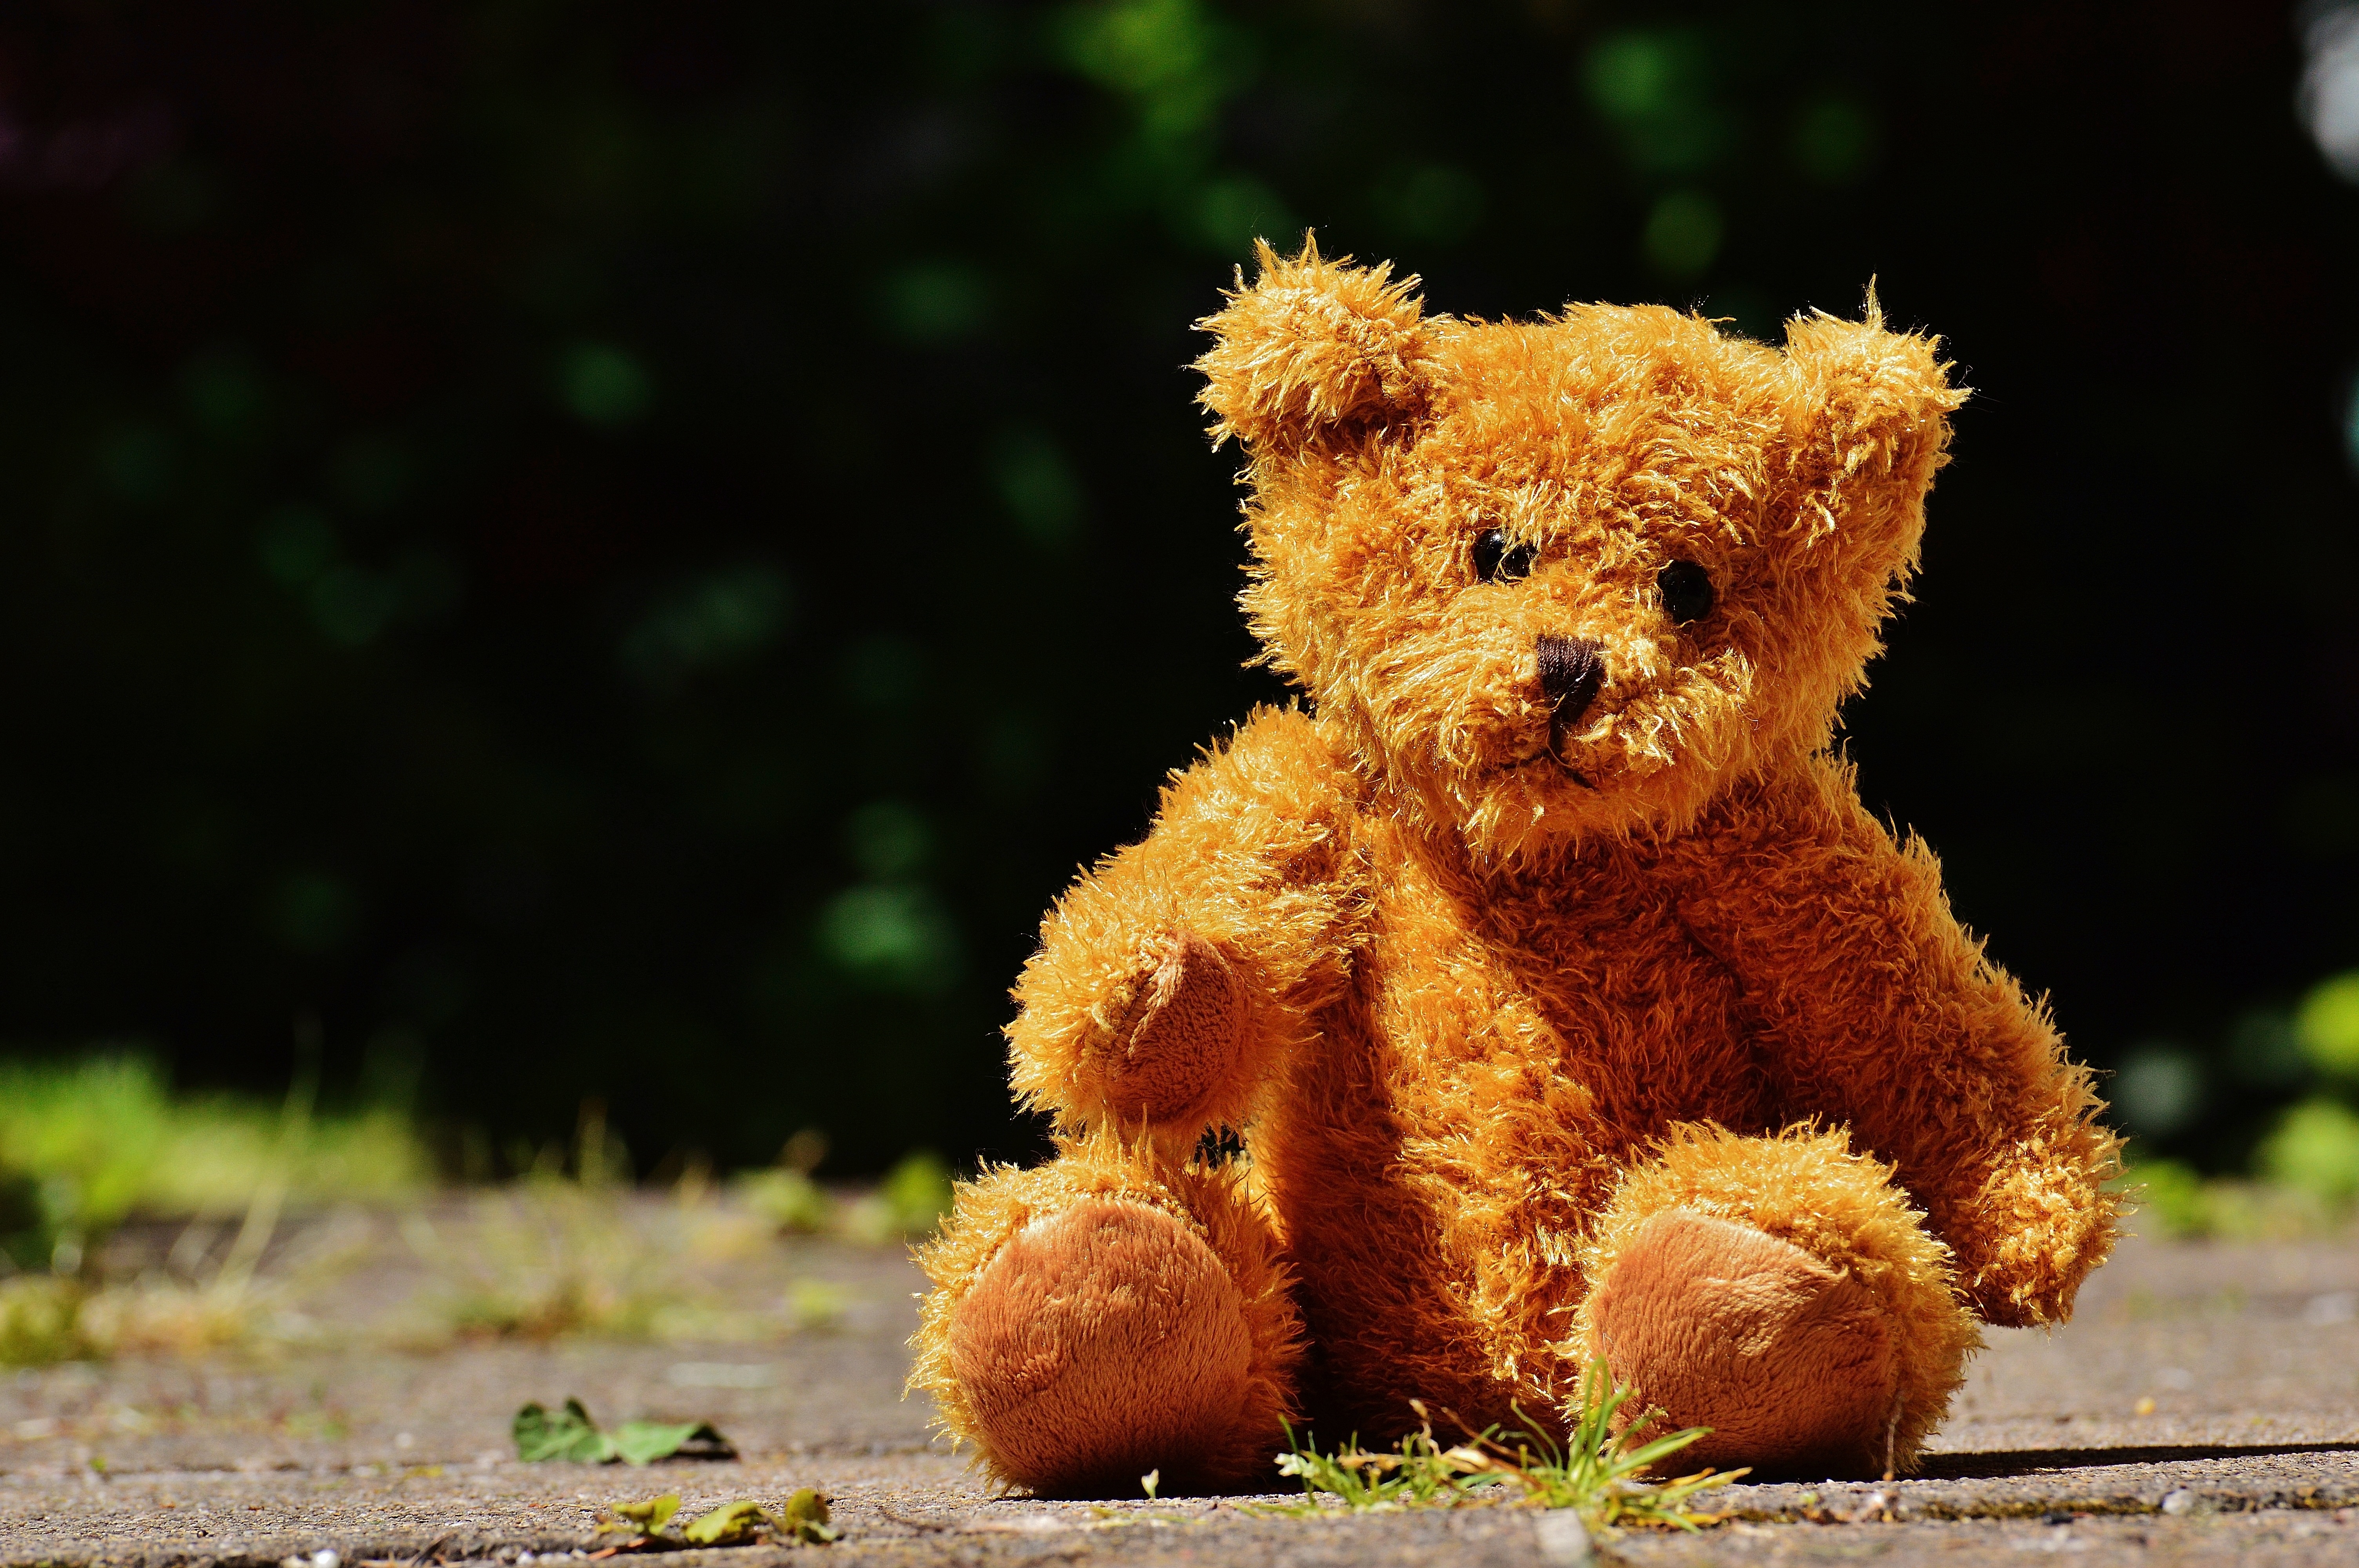
sweet, animal, cute, bear, autumn, toy, brown bear, teddy bear, children, toys, funny, plush, stuffed animal, teddy, children toys, soft toy, furry teddy bear, stuffed toy